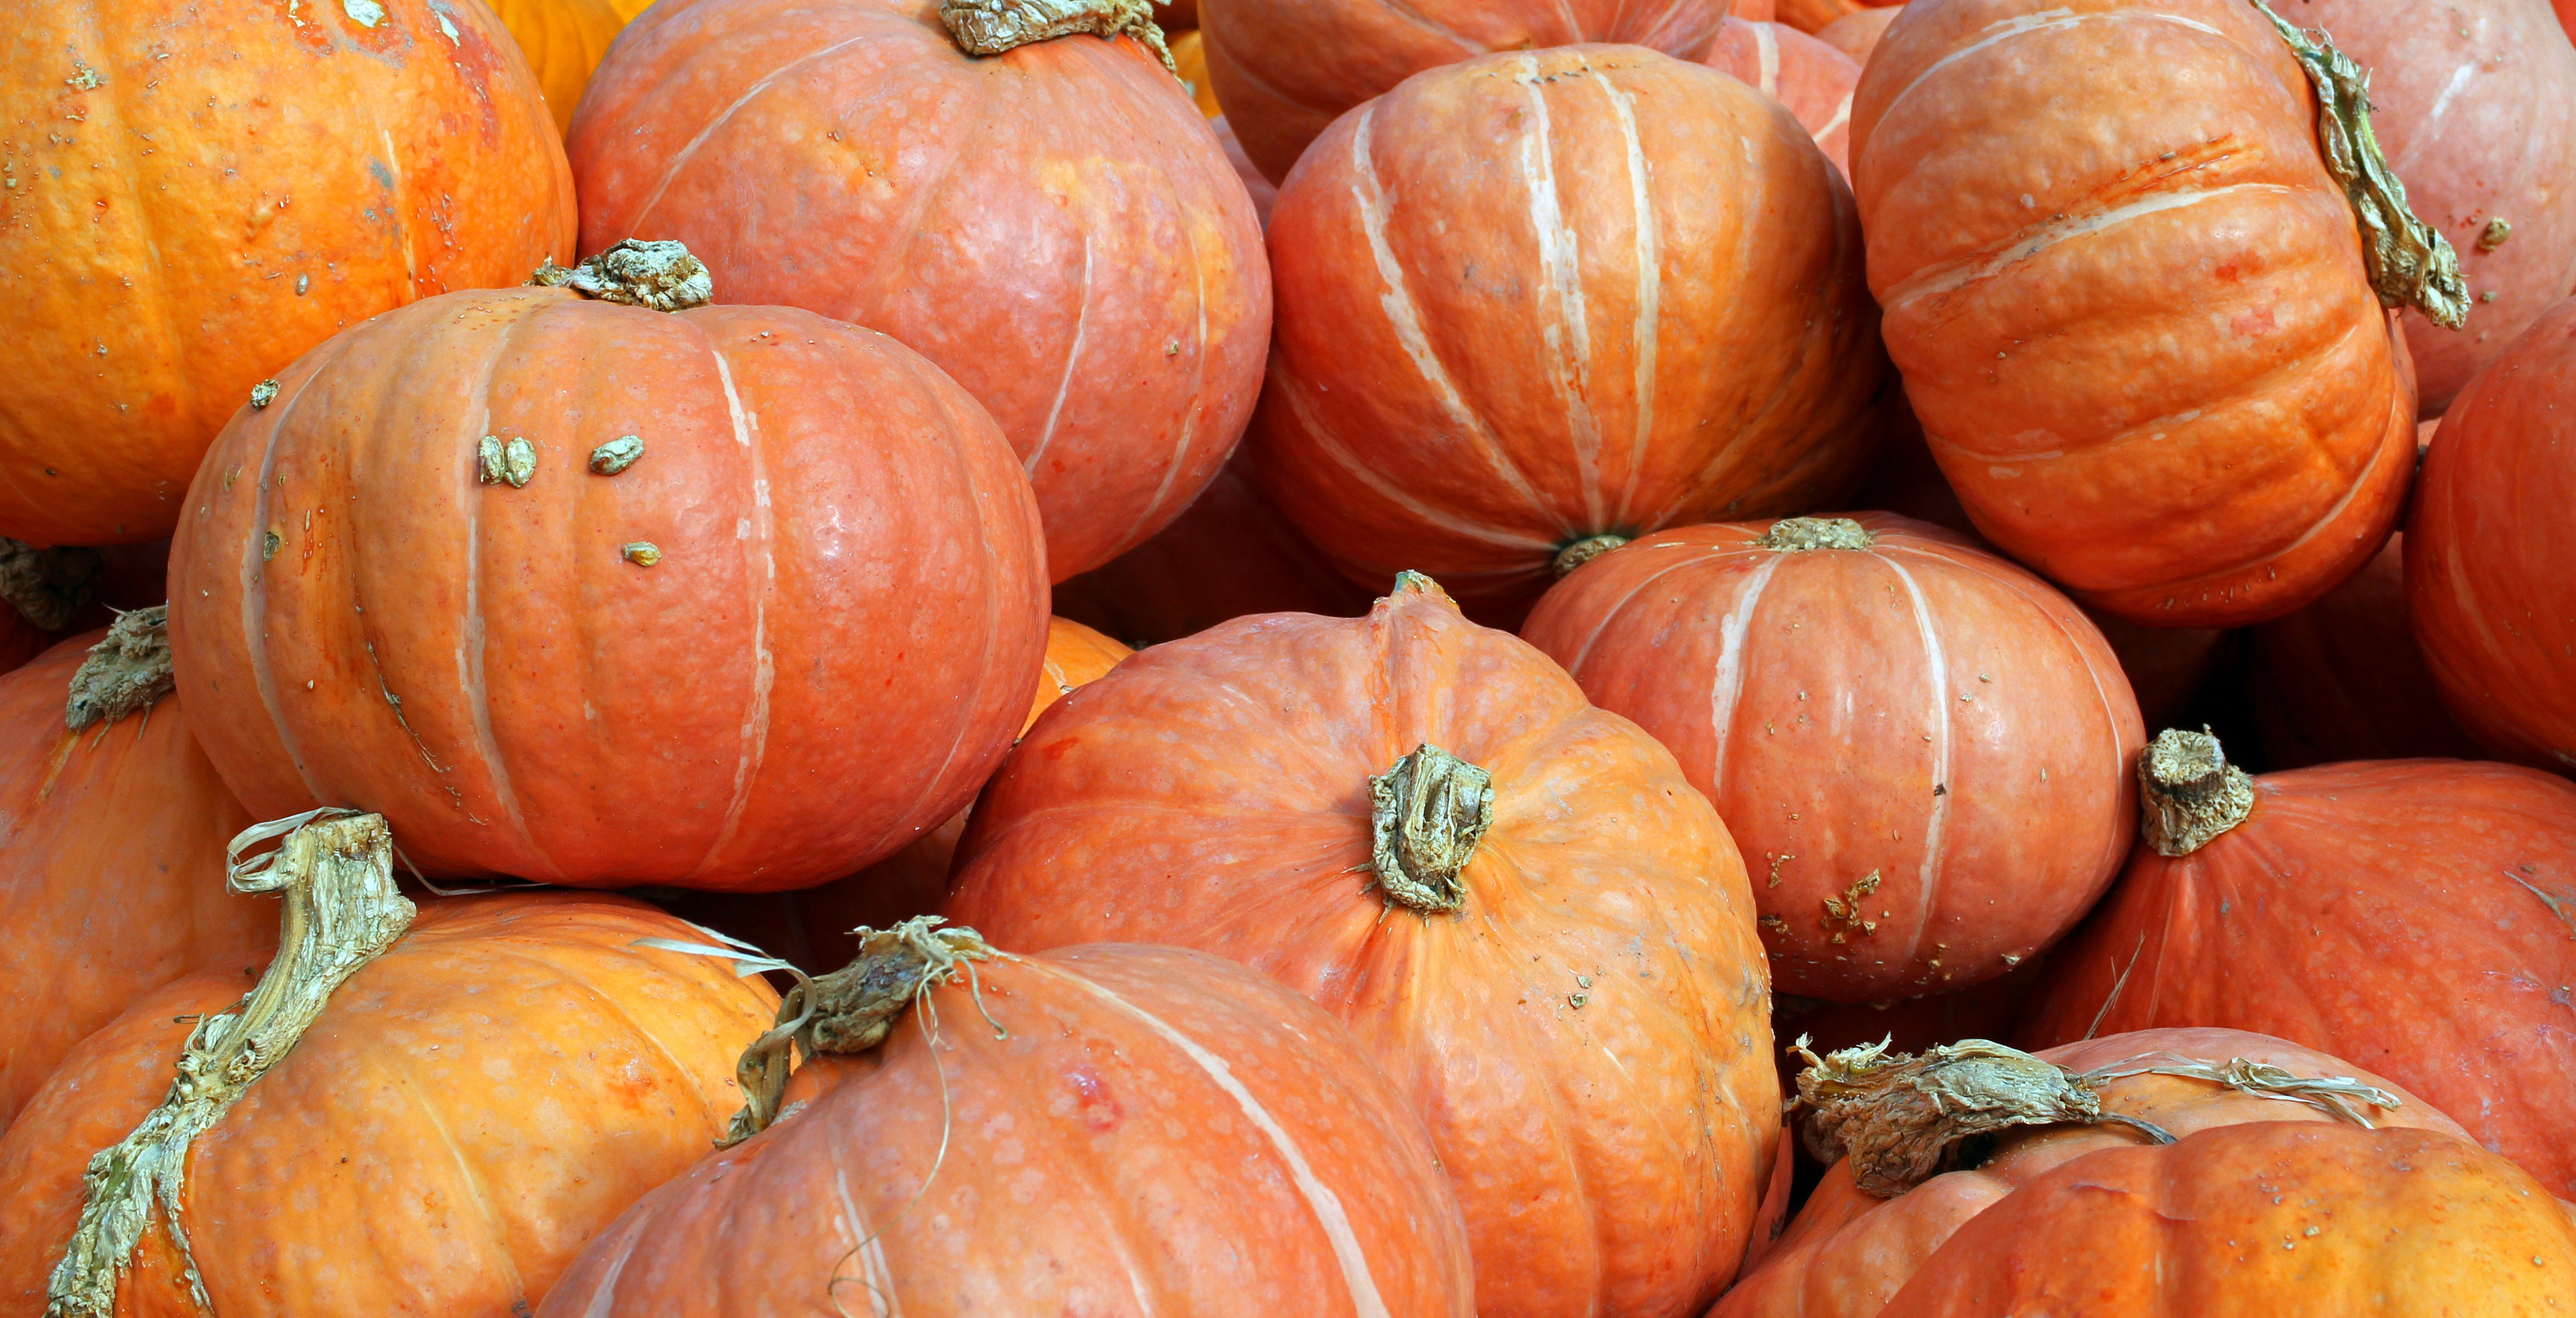
farm, decoration, orange, food, harvest, produce, vegetable, autumn, pumpkin, halloween, colorful, gourd, deco, vegetables, calabaza, carving, october, pumpkins, cucurbita, winter squash